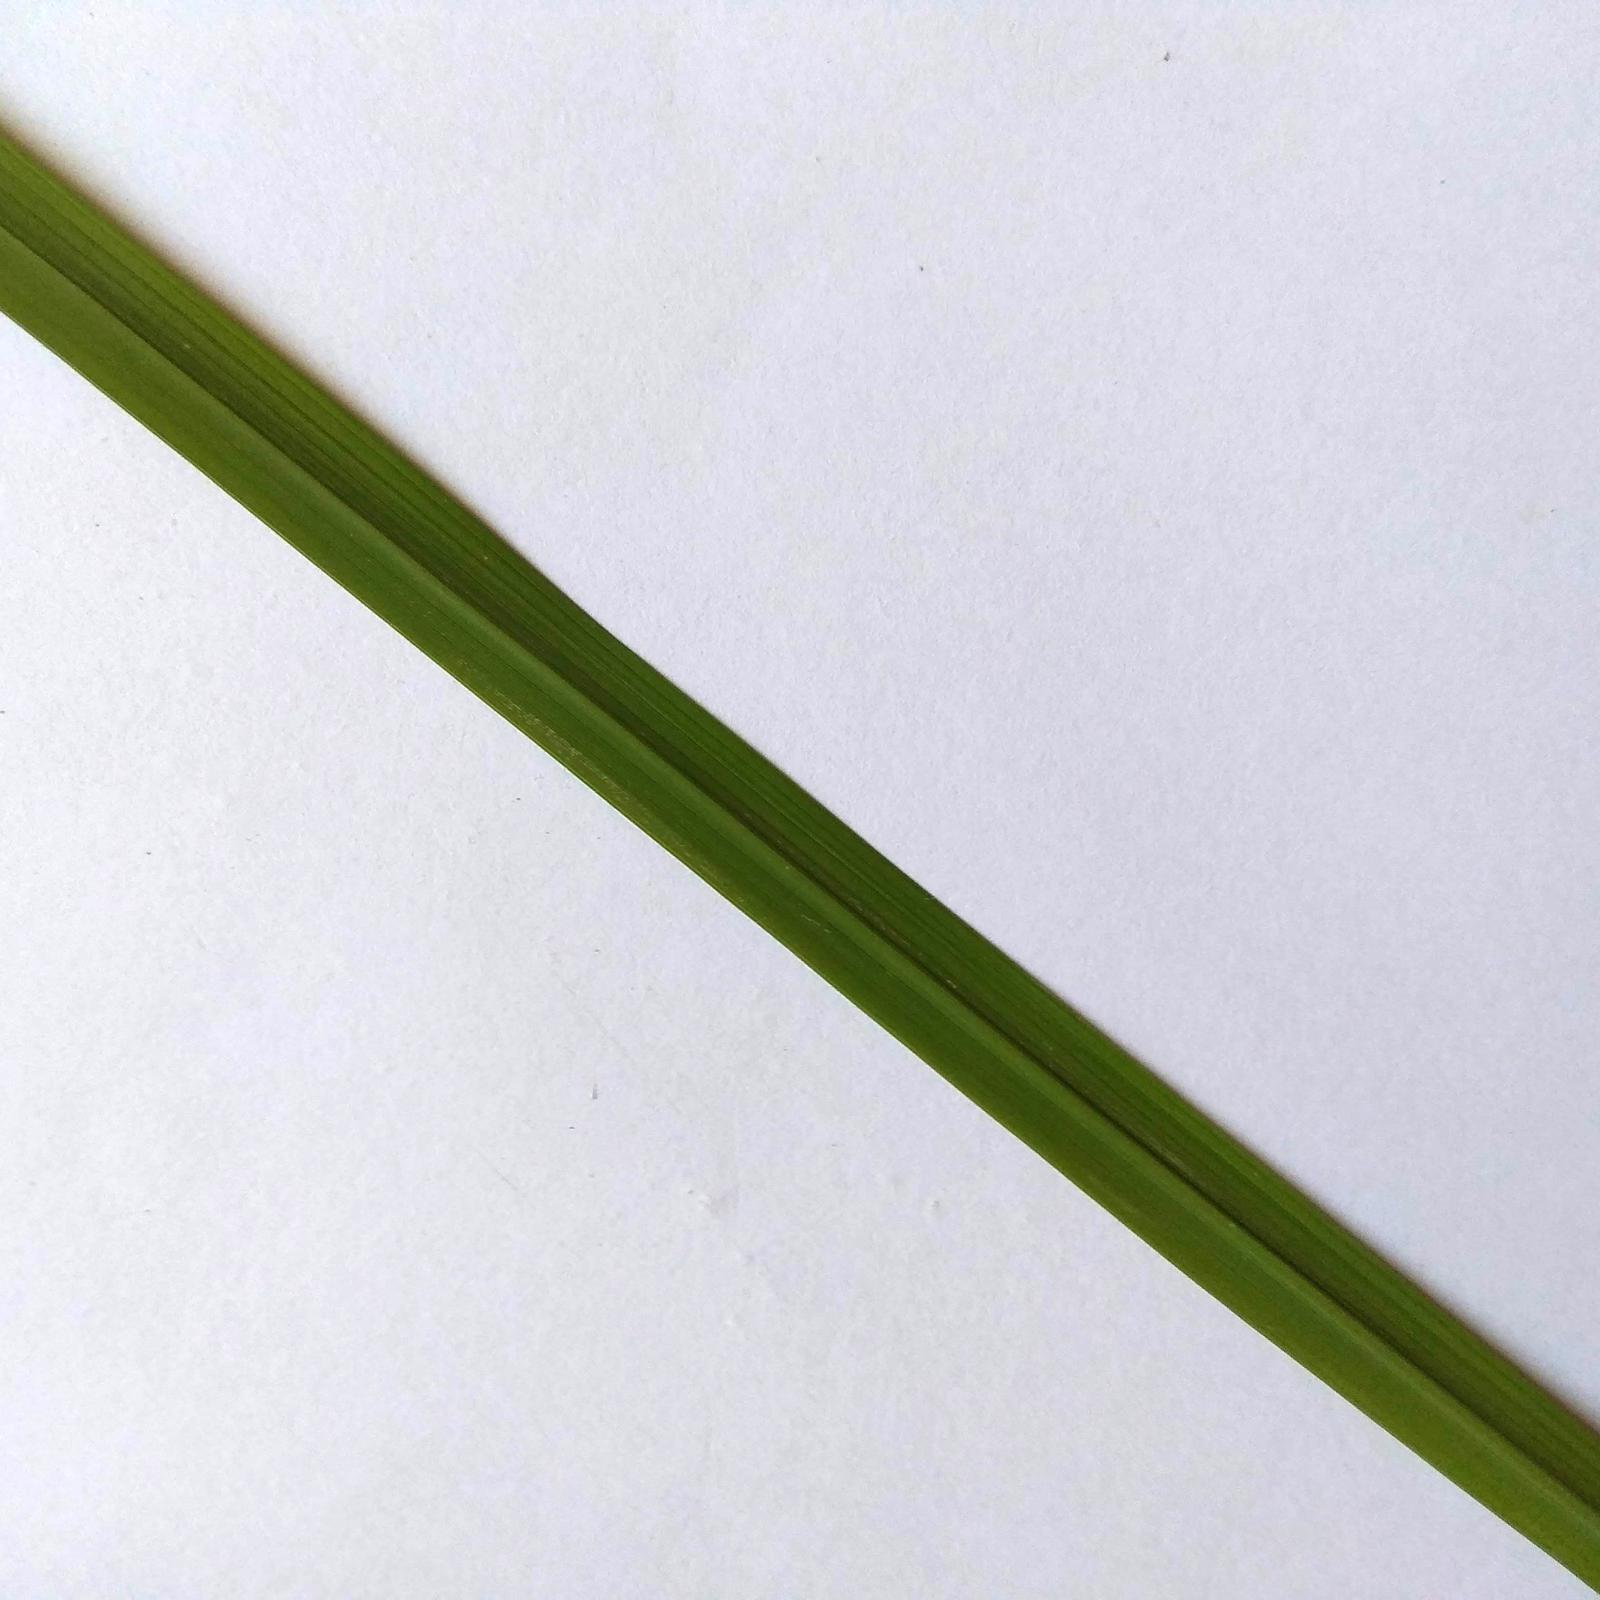
Nhãn: Healthy